Panagiotis Iliopoulos

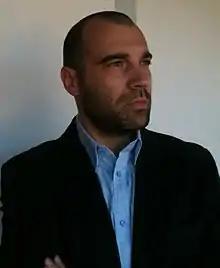

Panagiotis Iliopoulos (born 30 March 1978, Athens) is a Greek former member of parliament for Golden Dawn.